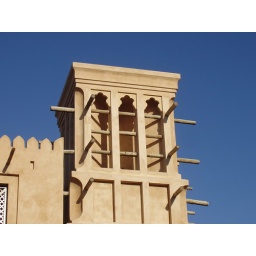
Air Con in Dubai. These traditional towers provide cooling for the building below.